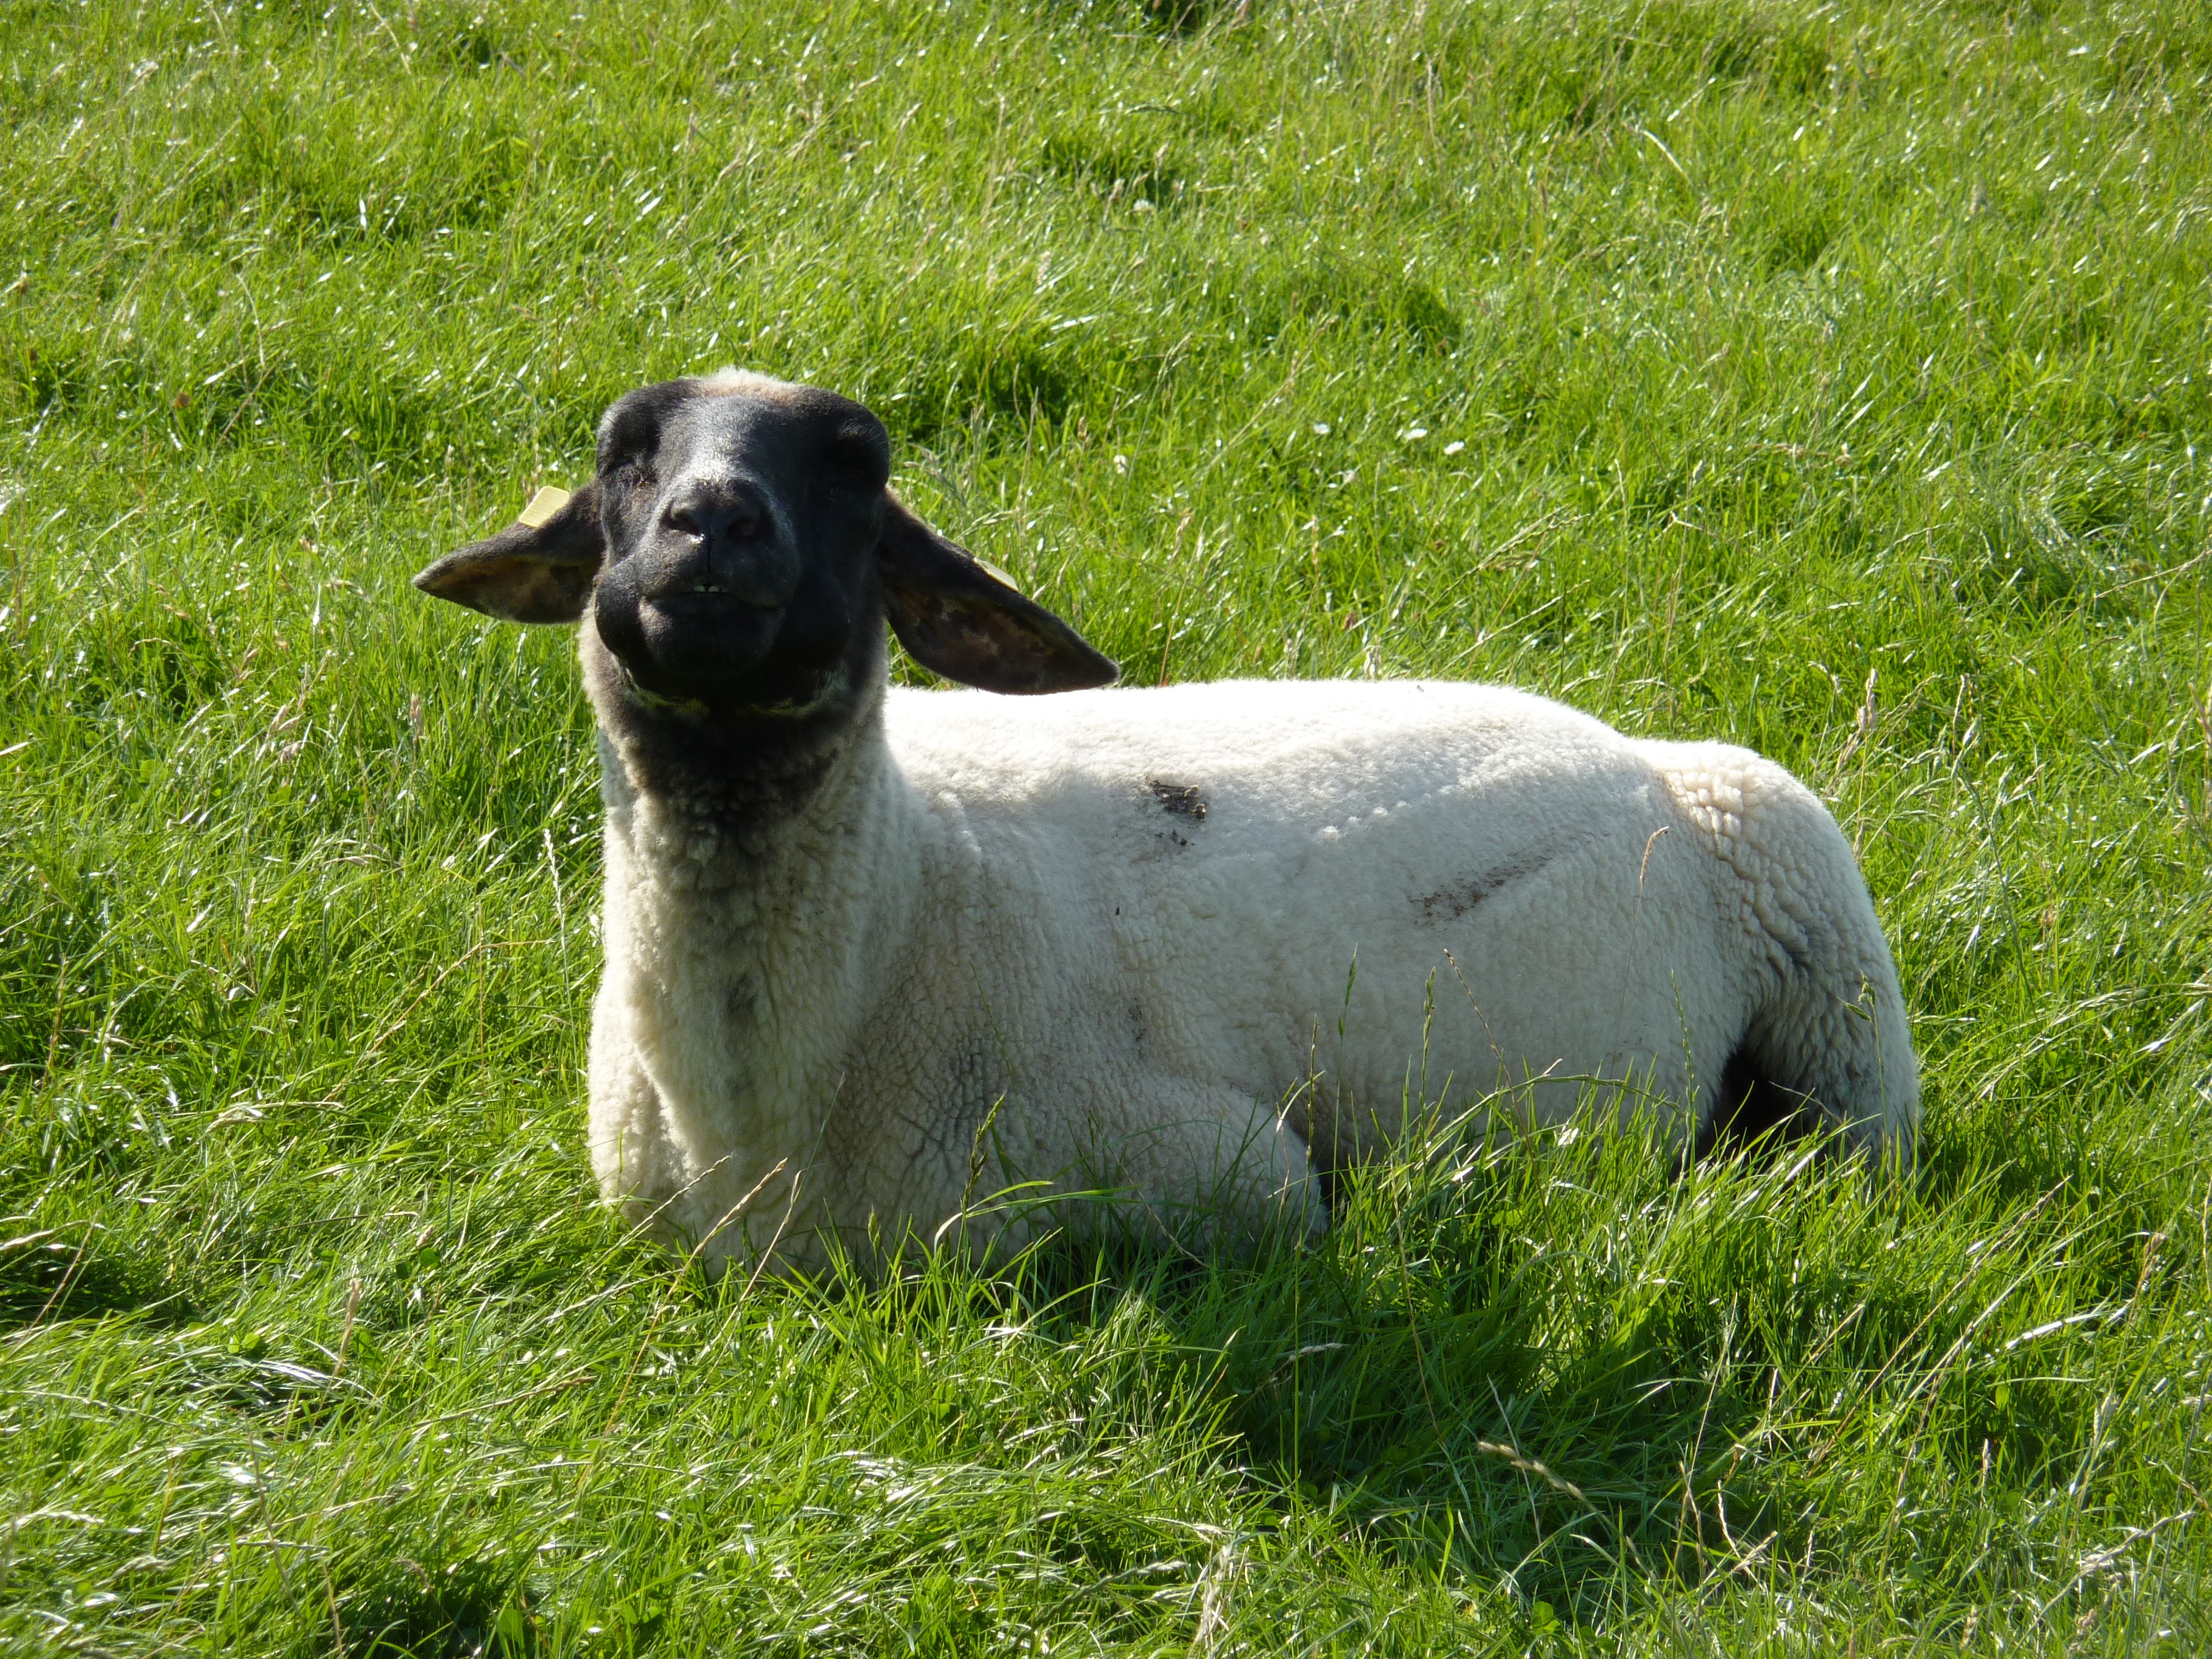
grass, field, farm, meadow, animal, goat, horn, fur, pasture, grazing, livestock, sheep, fauna, goats, grassland, nice, sch fchen, cow goat family, lamb and mutton, terrestrial animal